Hank Aaron

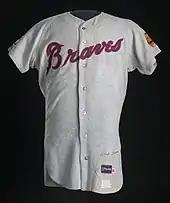
Away jersey worn by Aaron during the 1968 or 1969 MLB season

Aaron hit .314 with 27 home runs and 106 RBI in 153 games in 1955. He was named to the NL All-Star roster for the first time; it was the first of a record 21 All-Star selections and first of a record 25 All-Star Game appearances. In 1956, Aaron hit .328 and captured the first of two NL batting titles. He was also named "The Sporting News" NL Player of the Year. In 1957, Aaron won his only NL MVP Award, as he had his first brush with the triple crown. He batted .322, placing third, and led the league in home runs and runs batted in. On September 23, 1957, in Milwaukee, Aaron hit a two-run walk-off home run against the St. Louis Cardinals, clinching the pennant for the Braves. After touching home plate he was carried off the field by his teammates. It is as of yet the only pennant-clinching walk-off home run in major league history in a non-playoff regular-season game. Milwaukee went on to win the World Series against the New York Yankees, the defending champions, four games to three. Aaron did his part by hitting .393 with three homers and seven RBIs. On December 15, 1957, his wife Barbara gave birth to twins. Two days later, one of the children died. In 1958, Aaron hit .326 with 30 home runs and 95 RBI in 153 games. He led the Braves to another pennant, but this time they lost a seven-game World Series to the Yankees. Aaron finished third in the MVP race and he received his first of three Gold Glove Awards. During the next several years, Aaron had some of his best games and best seasons as a major league player. On June 21, 1959, against the San Francisco Giants, he hit three two-run home runs. It was the only time in his career that he hit three home runs in a game.